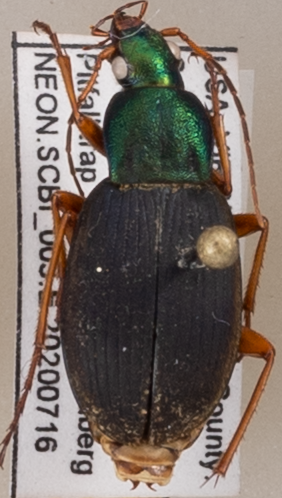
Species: Chlaenius aestivus
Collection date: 2020-07-16
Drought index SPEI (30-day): -1.658
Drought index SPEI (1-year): -0.86
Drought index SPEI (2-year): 1.69